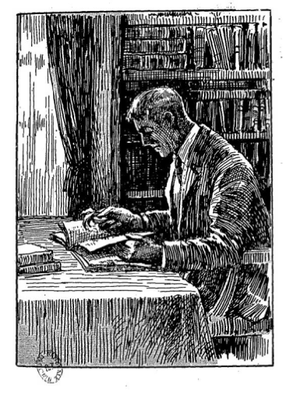
Nouvelles Impressions d'Afrique suivi de L'Âme de Victor Hugo est un poème de Raymond Roussel publié chez Alphonse Lemerre en juin 1932. Cet ouvrage est illustré de 59 dessins exécutés par Henri-Achille Zo.